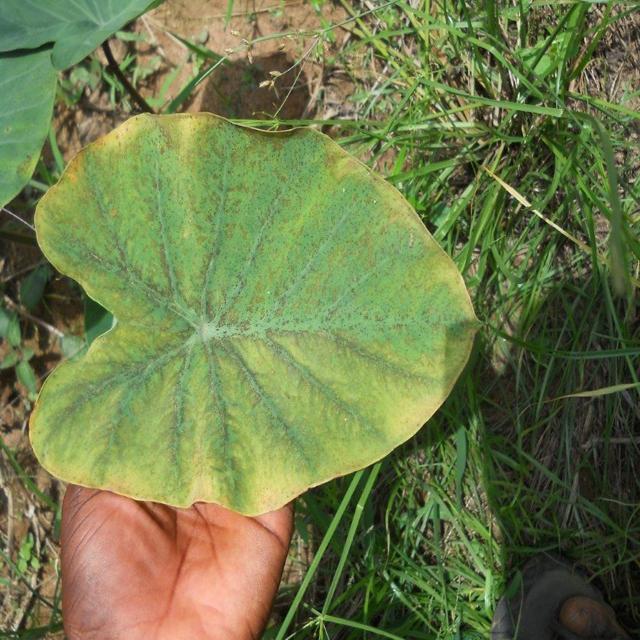
Label: Mid_Blight